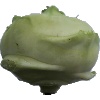
Label: kohlrabi